Josh Davis (basketball, born 1980)

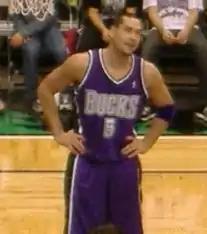
Davis in 2005 with the Milwaukee Bucks.

Joshua Warren Davis (born August 10, 1980) is an American former professional basketball player.